Al Jasrah

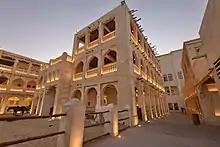
Horse stables on Al Jasra Street in Al Jasra.

A house of the Al-Obaidan family that is located in the district is considered to be a local landmark. Constructed in the early-to-mid 20th century, the house is rectangular and measures 42 m by 31 m. It consists of two main structures which enclose a courtyard; one is shaped as an 'L' whereas the other runs parallel. The 'L' structure contains four rooms while the other structure accommodates seven rooms. There are some decorative features present, such as the shape of the roof parapet above the courtyard.